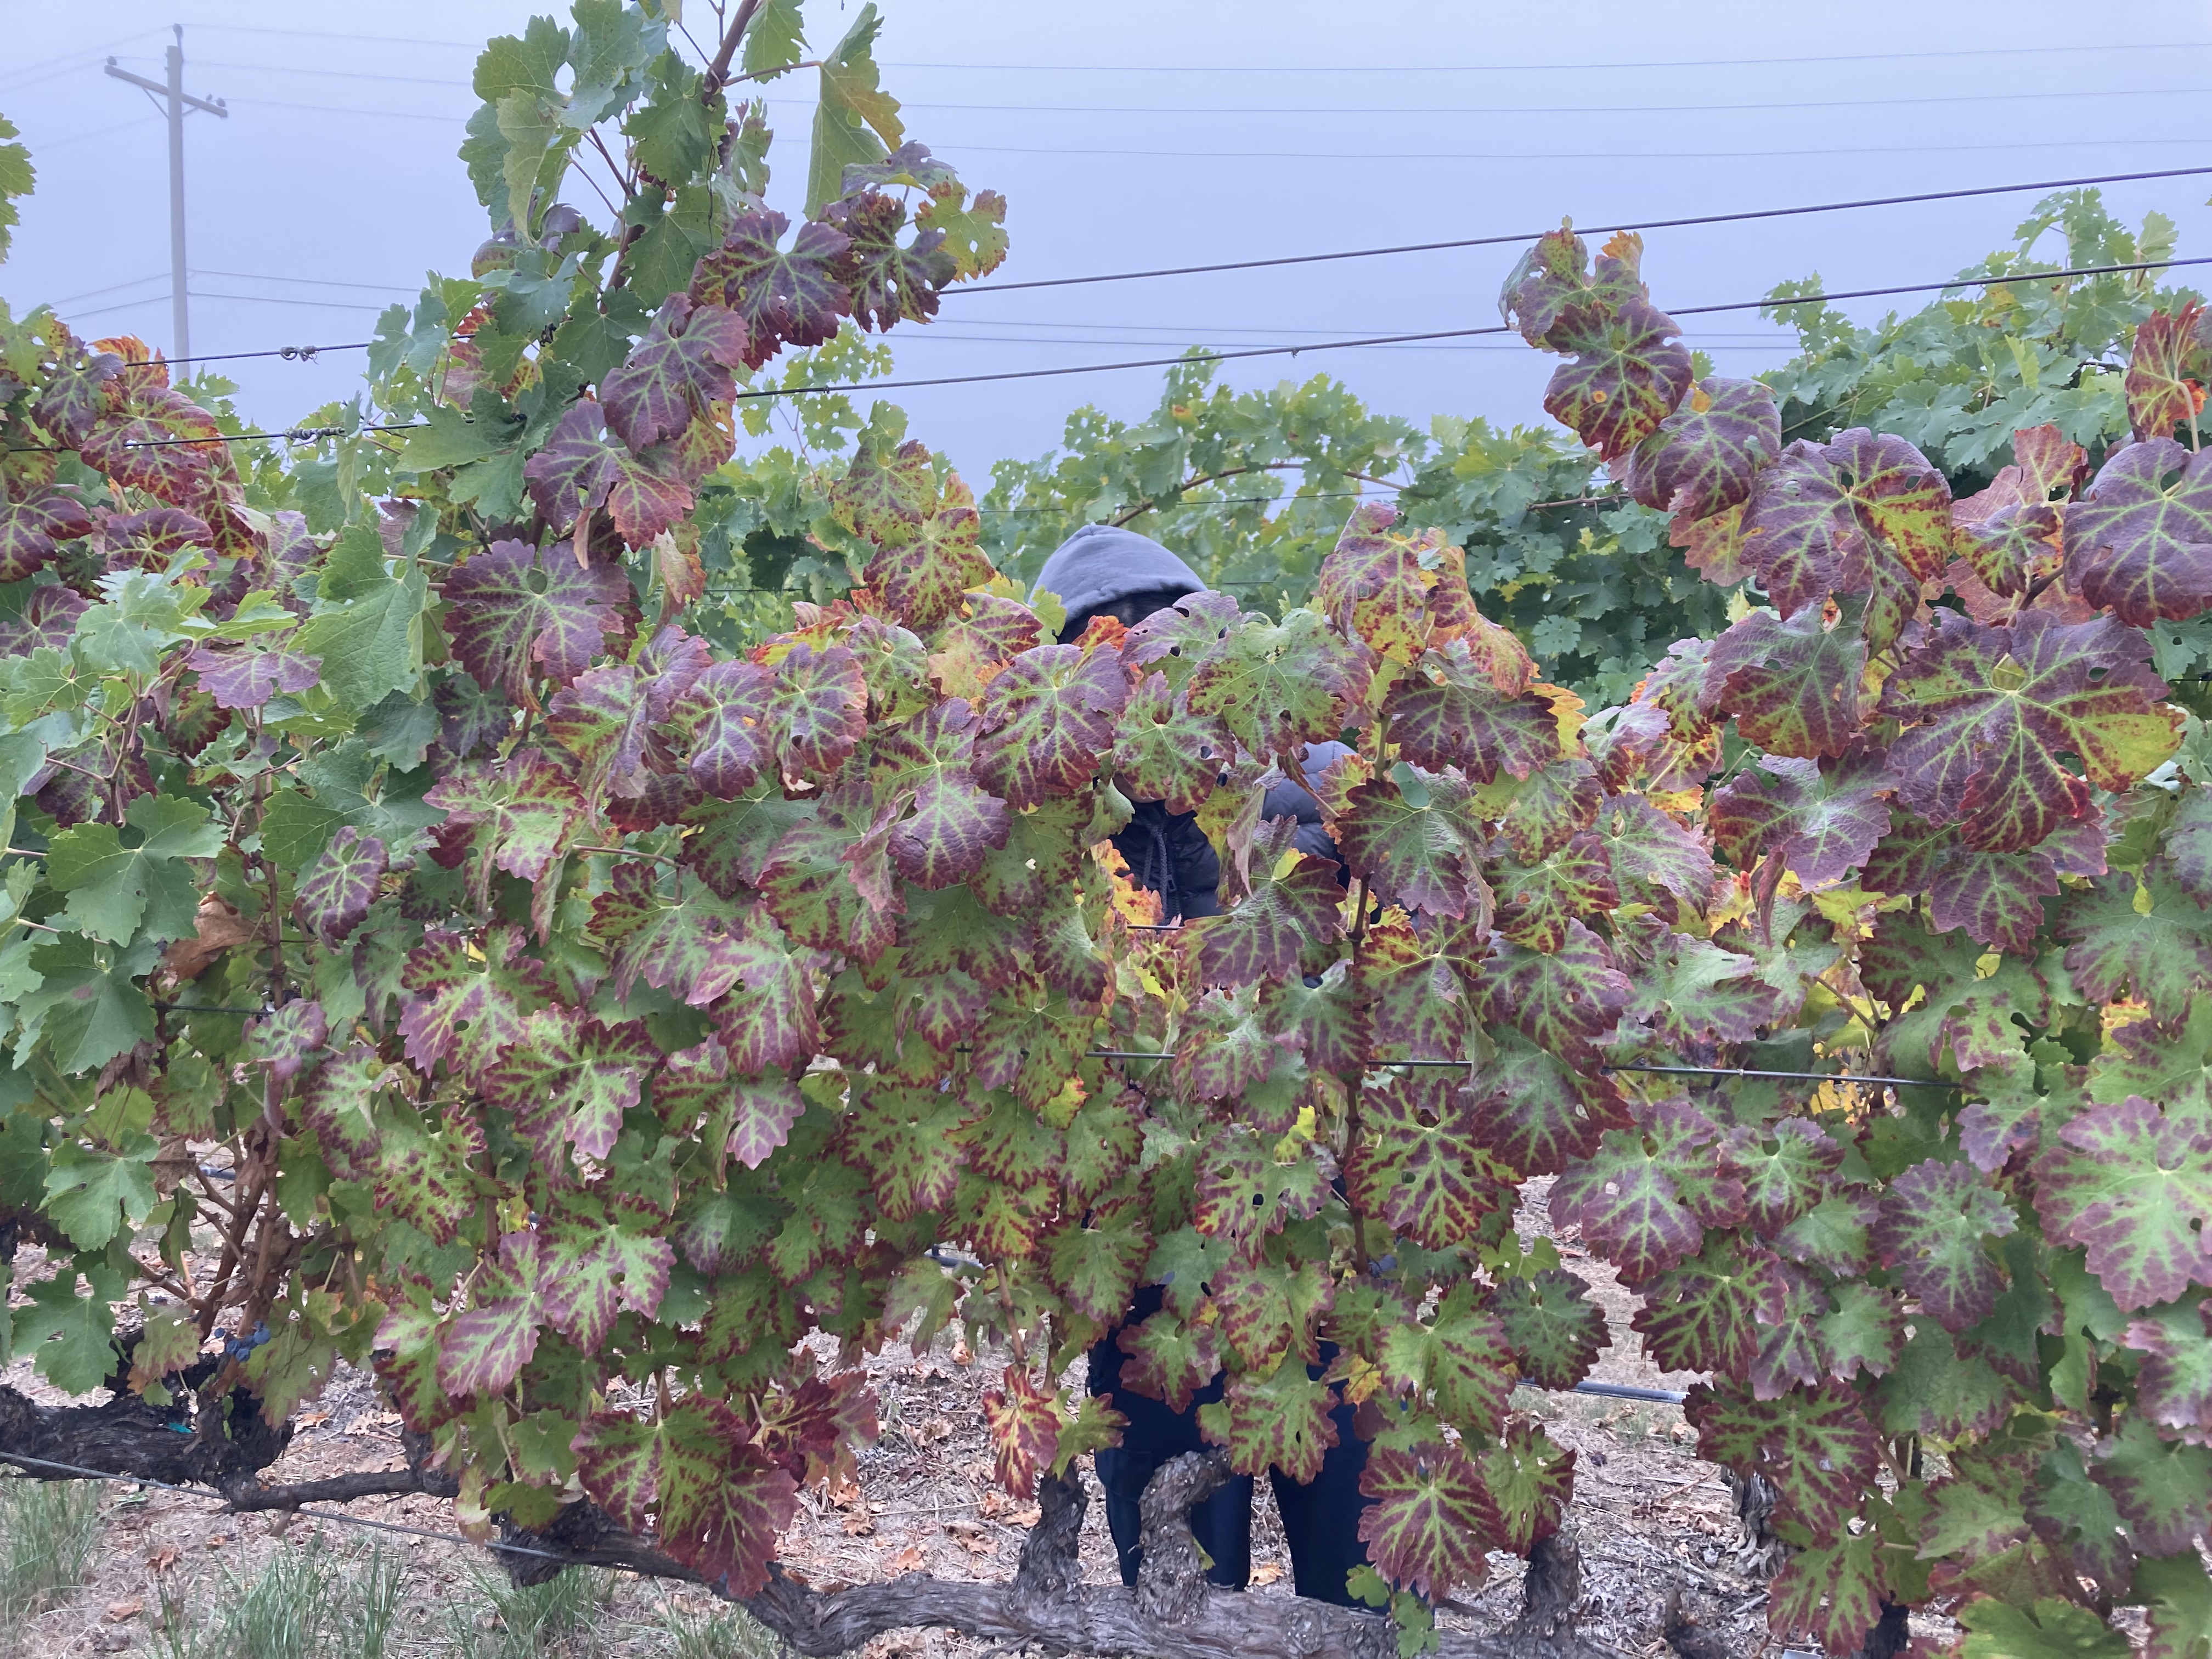
Label: Leafroll 3